Glaucias amyoti

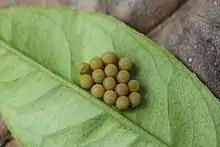
"Glaucias amyoti" egg capsules on the underside of a lemon ("Citrus limon") leaf

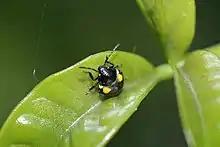
"Glaucias amyoti" second instar on a leaf of Three Kings Vine ("Tecomanthe speciosa")

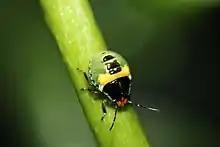
"Glaucias amyoti" third instar on a runner of Three Kings Vine ("Tecomanthe speciosa")

Glaucias amyoti, commonly called the Australasian green shield bug or New Zealand vegetable bug, is a species of shield bug found in Australia, New Zealand, Timor, and New Guinea.